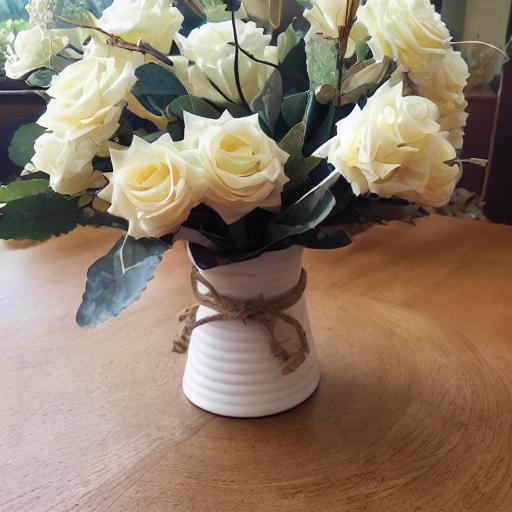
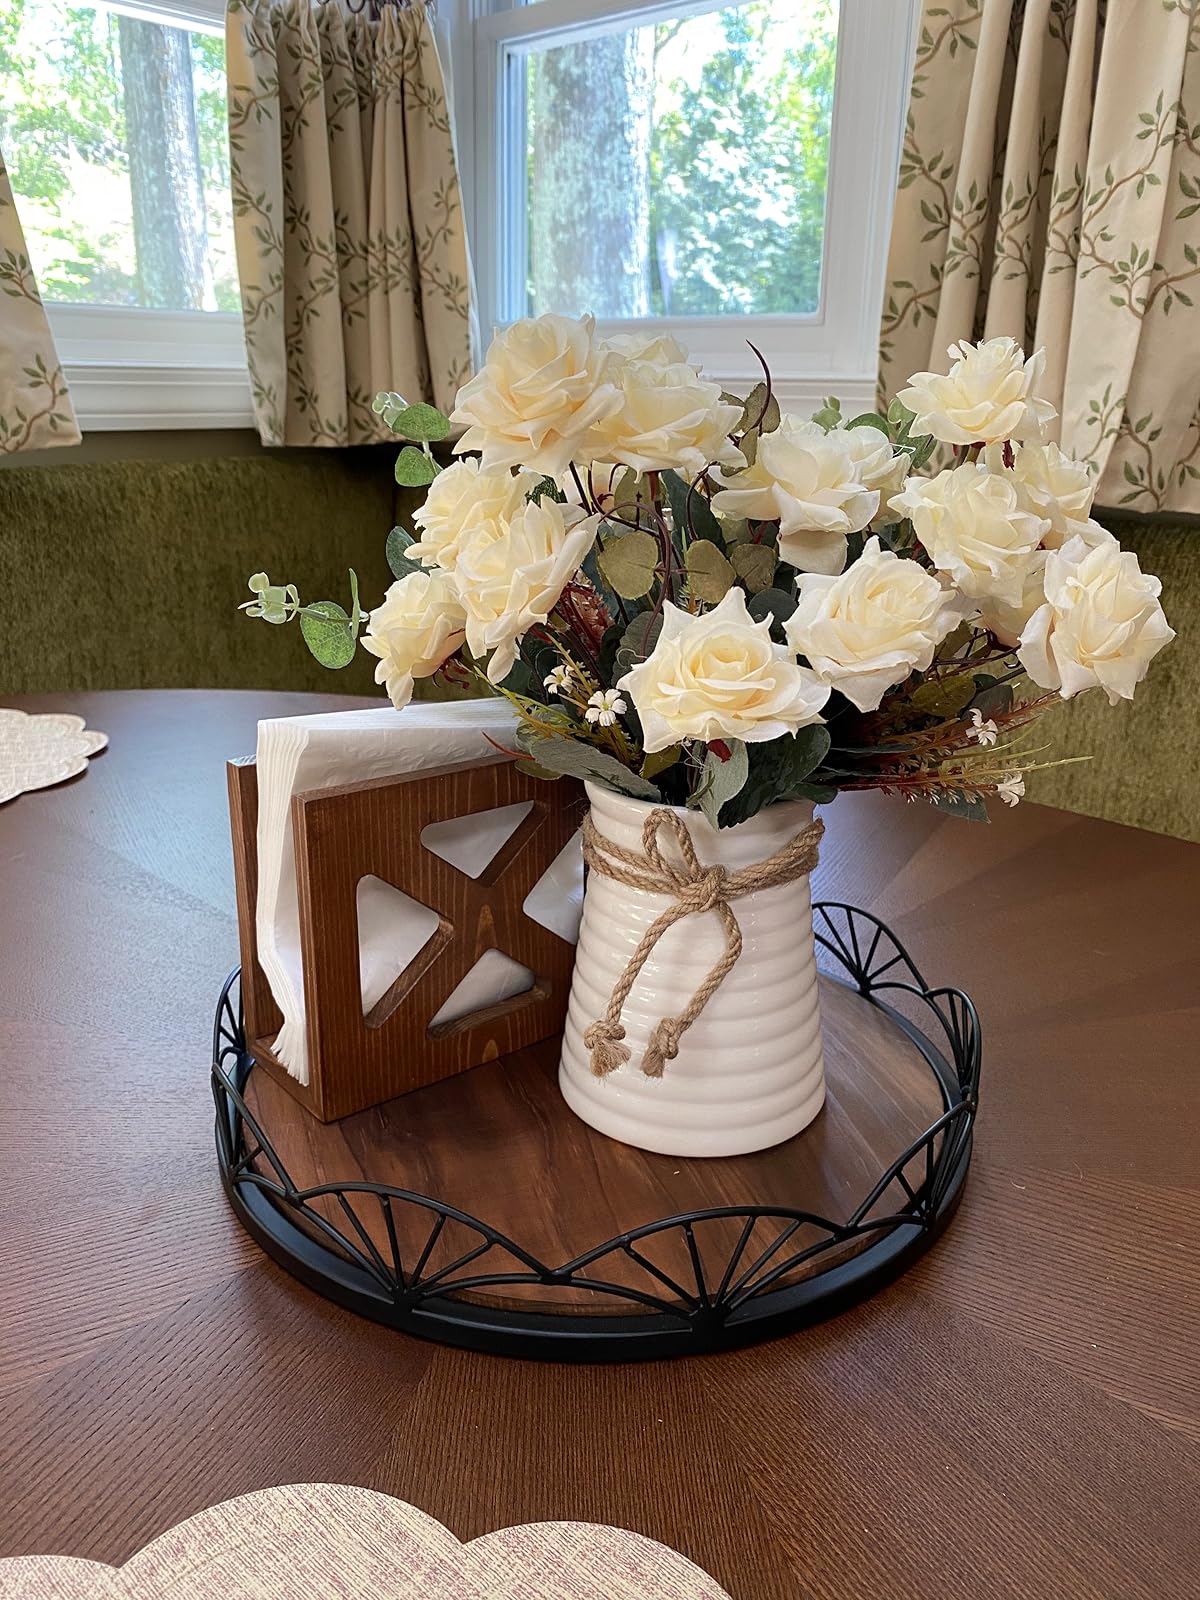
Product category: vase
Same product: no